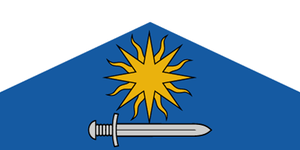
Kocēni est un novads de Lettonie, situé dans la région de Vidzeme. En 2009, sa population est de 7 031 habitants.